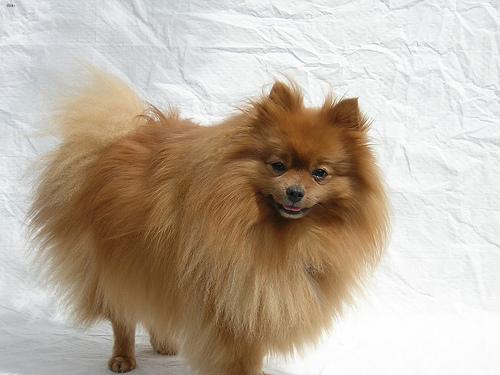
Breed: pomeranian